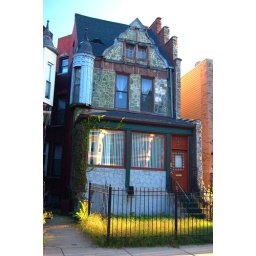
I'm guessing the green stone on this house wasn't original. Notice the face over the door, too.